William Barak

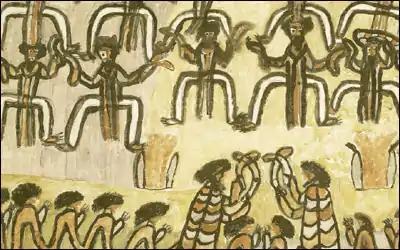
Figures in possum-skin cloaks, 1898 by William Barak.

Barak is remembered for his artworks, which show both traditional Indigenous life and encounters with Europeans. Most of Barak's drawings were completed at Coranderrk during the 1880s and 1890s, and many depicted and preserved important Wurundjeri stories and traditions, such as corroborees and ceremonies, showing Wurundjeri people wearing intricate ochre-coloured possum-skin cloaks. A descendant of Barak, elder Ron Jones, said in 2022: